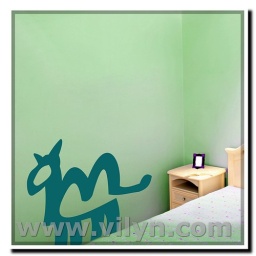
Children bedroom in blue style with doves